Battle of Uman

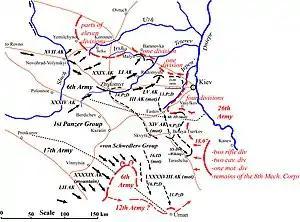
The situation around Kiev on the evening of 21 July 1941 (by the OKH opinion)

By 18 July, the Soviet command realized that they did not have enough forces to seal the breakthrough of the 1st Panzer Group and restore the defense along the "Stalin Line". Budyonny noted that on the right flank of the Soviet 6th army was a gap of 90 km, which is gradually filled with German troops. As a result, it was decided to withdraw the 6th and 12th army on the line of Belaya Tserkov – Tetiev – – Haisyn (80–100 km East of the line Berdichev – Vinnitsa). The 18th army of the Southern Front, adjacent to the left flank of the 12th army, also received an order to withdraw. The departure was to take place at night and be completed by 21 July. The problem was that the German tanks of the XXXXVIII and XIV Motorized corps had already broken through this line. However, the Soviet command planned to fix this problem by the offensive of three infantry corps, which was to strike South-West from Kiev. In addition, on 18 July the 2nd Mechanized Corps received an order to transfer from Southern Front to Uman, to meet the XXXXVIII Motorized Corps of the Germans. In turn, High Command of the Wehrmacht on 19 July decided to change the Barbarossa plan. Units of the Army Group "Center", instead of attacking Moscow, had to hit the South and North to surround the Soviet troops and prevent their withdrawal. The close task of the Army Group "South" was the encirclement of the 6th and 12th Soviet armies West of the Dnieper. At the same time, on 18 July, Halder and the command of the Army Group "South" decided that the attack on Uman would not be sufficient. At Uman had to go only part of the right flank of the 1st Panzer Group, and the main blow should be directed further to the East, towards Krivoy Rog.